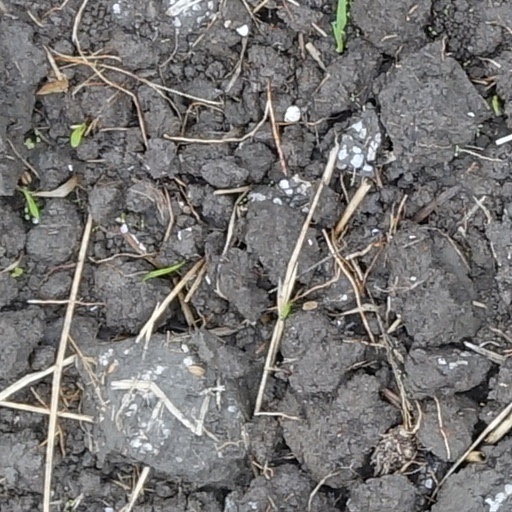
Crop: wheat